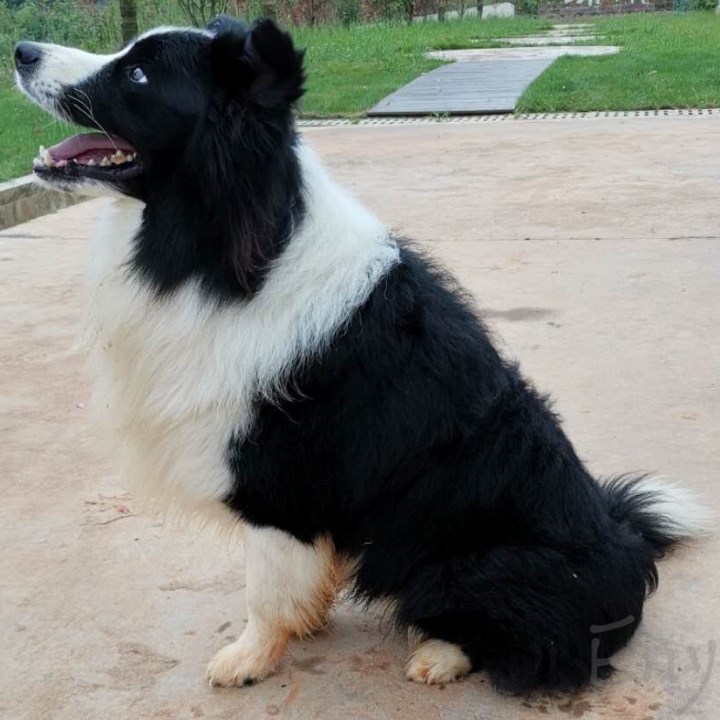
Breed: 2594-n000109-Border_collie